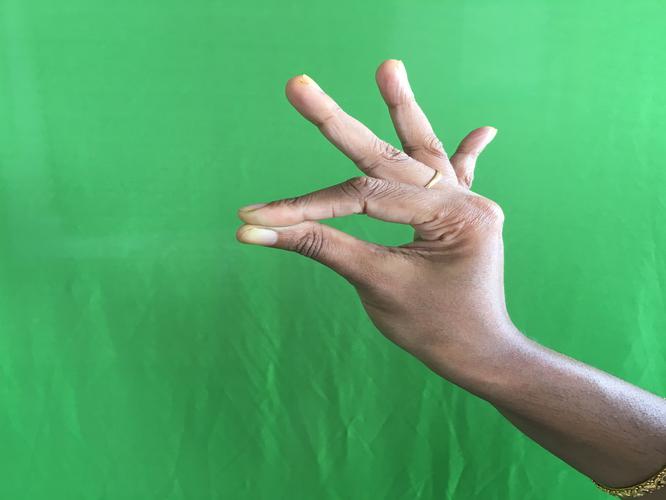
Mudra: Hamsasyam
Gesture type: single_hand